Trams in Debrecen

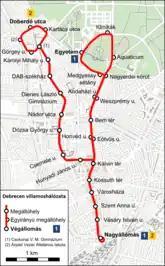
Modern day network of Debrecen

The main and historical line of the city that passes through almost vertically over the city's northern-southern axle, starting from the main train station (Nagyállomás), passing through the historic city center on the main street (Piac utca - Market street), crossing the main eastern-western traffic road of the inner city at the Kálvin square, then passes through a quiet villa district of the city to reach the Nagyerdő (Great Forest), turning around in a great loop over the Nagyerdei körút (Great Forest boulevard) while stopping at the spa, the main clinic and the university. Originally opened as a steam train in 1884 between the train station and the spa, the network became electrified in 1911. The loop section from the spa through the clinic and the then-under-construction university opened in 1927, operating intactly ever since.